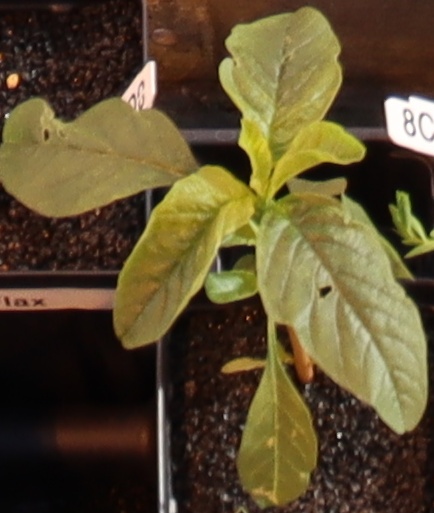
Label: Waterhemp